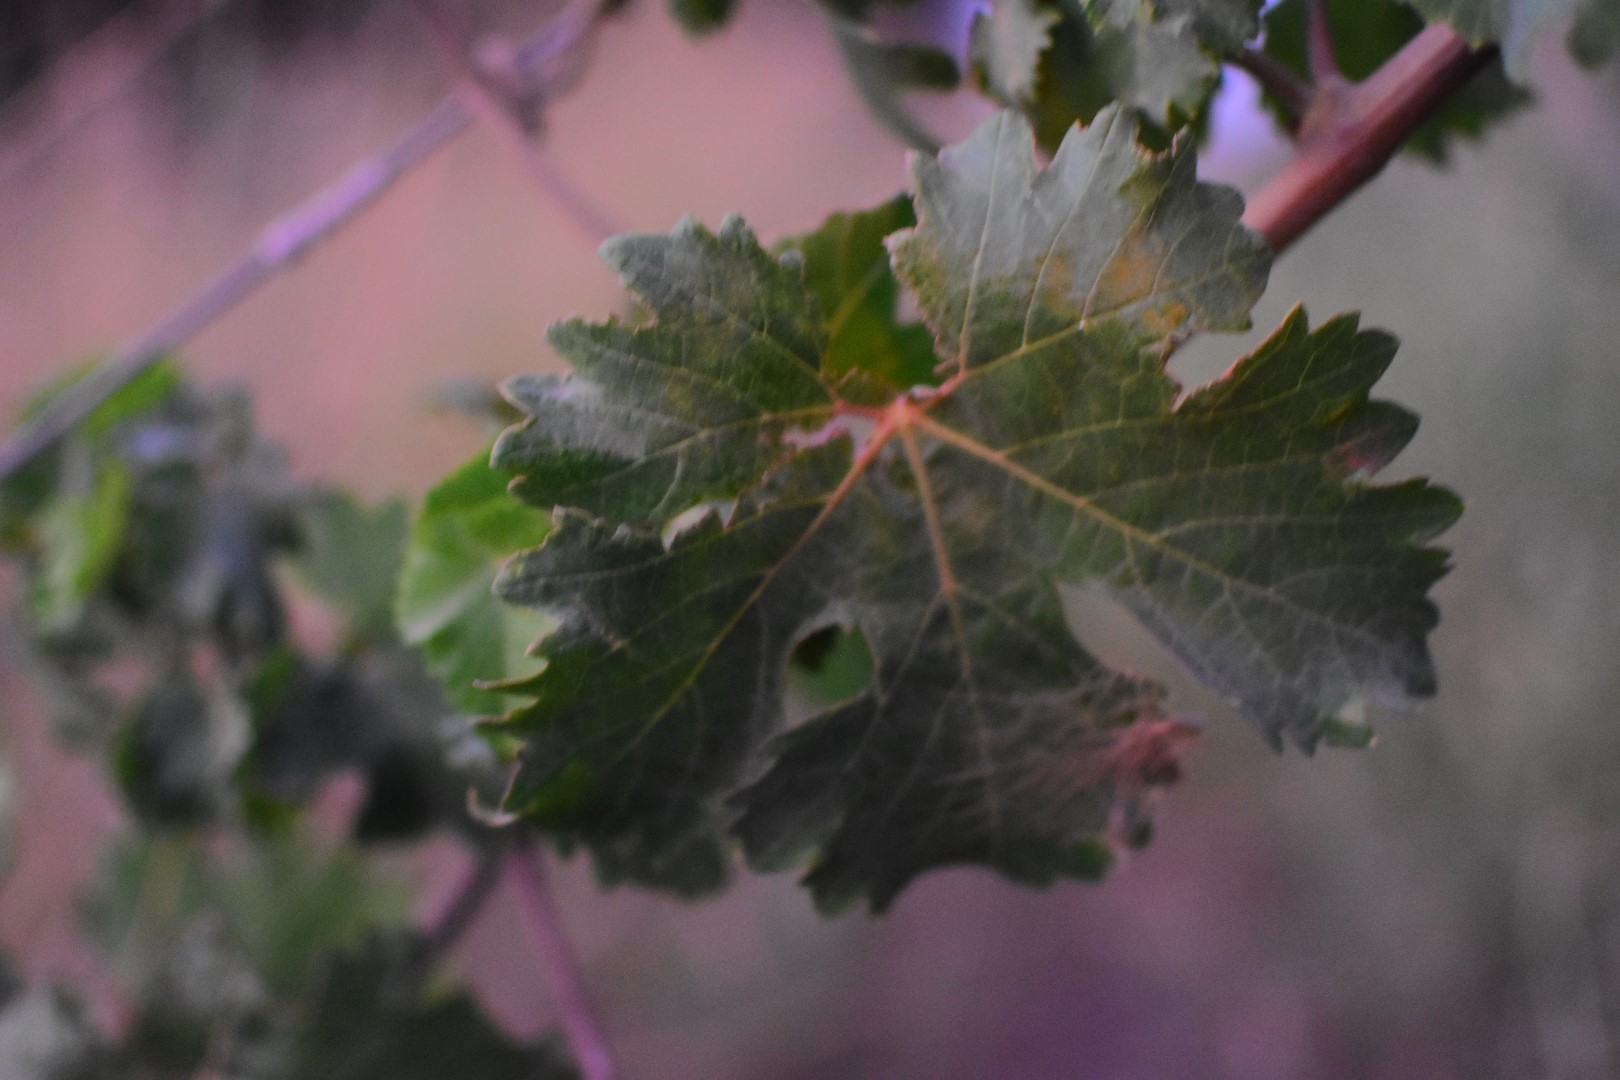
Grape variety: Aswud Balad